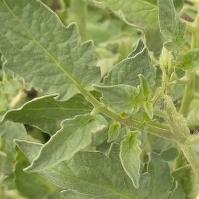
Crop: Tomato
Condition: healthy-leaf